LNER Class O4

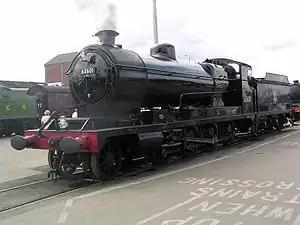
Preserved No. 63601 at Doncaster Works.

The London and North Eastern Railway (LNER) Class O4 initially consisted of the 131 ex-Great Central Railway (GCR) Class 8K 2-8-0 steam locomotives acquired on grouping in 1923. The engines were designed by John G. Robinson and built at the GCR's Gorton Locomotive Works, Manchester.